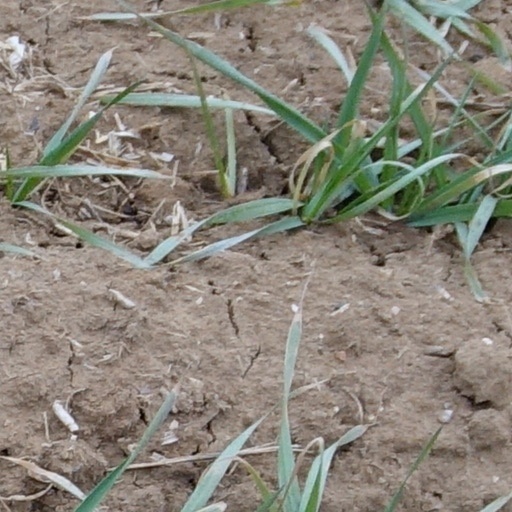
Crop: wheat